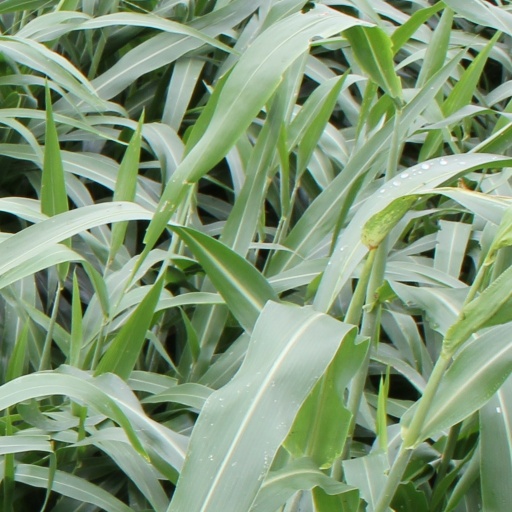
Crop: sorghum